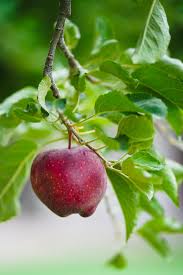
Label: Apple